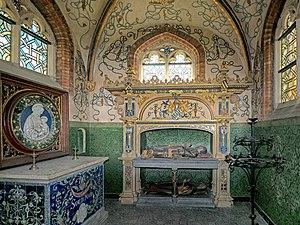
L'église Saint-Jacques est un édifice religieux catholique de la ville de Bruges, en Belgique. Une chapelle Saint-Jacques du XIIᵉ siècle qui devient église de la paroisse Sint-Jakobs, est agrandie et transformée au XVIᵉ siècle et rénovée au XIXᵉ. Cette église-halle de style gothique est située dans le quartier Steenstraatkwartier.